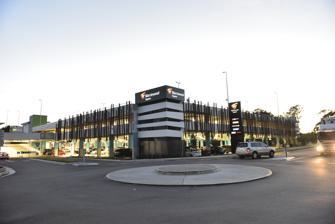
Building: Warriewood Square
Country: Australia
Year built: 1981
Shopping mall in New South Wales, Australia Warriewood Square Warriewood Square Location Warriewood, New South Wales , Australia Coordinates 33°41′45″S 151°17′44″E / 33.695827°S 151.295593°E / -33.695827; 151.295593 Address 12 Jacksons Rd, Warriewood NSW 2102 Opening date 1981 ; 44 years ago ( 1981 ) Management Vicinity Centres Owner Vicinity Centres (50%) ISPT (50%) No. of stores and services 111 No. of anchor tenants 4 Total retail floor area 30,277 m 2 (325,899 sq ft) No. of floors 1 Parking 1450 spaces Public transit access Warriewood Website www.warriewoodsquare.com.au/ Warriewood Square (previously known as Centro Warriewood ) is a shopping centre in the suburb of Warriewood in the Northern Beaches region of Sydney . Transport Warriewood Square has bus connections to the Sydney CBD and the Northern Beaches , as well as local surrounding suburbs. It is served by Keolis Downer Northern Beaches which includes the B-Line services. The majority of the bus service are located on Jacksons Road and Pittwater Road. There is no railway station at Warriewood; the nearest station is located at Chatswood . Warriewood Square also has a multi level car park with 1,450 spaces. History Warriewood Square opened in 1981 and included over 30 stores. The centre included a Kmart , Coles and Franklins . In March 1996, the centre was bought by Centro Properties Group and rebranded Centro Warriewood. In 1999 the centre was redeveloped and 55 new stores were added and new shaded parking was added. Franklins closed in 2001 and was replaced by Woolworths . It was renamed back to Warriewood Square on 8 November 2014. Recent development In 2015 Vicinity Centres began work on the $84 million redevelopment which extended Warriewood Square by 7,500m² and included a new multi-storey carpark. The redevelopment was completed on 23 June  2016 and consists of: Aldi Supermarket Two mini majors - Rebel Sport (then known as Amart Sports ) and Cotton On New look Kmart and an expanded Woolworths Around 35 new stores An additional 1400+ convenient parking spaces As a result, Warriewood Square is the second largest shopping centre on the Northern Beaches with Westfield Warringah Mall being the largest. Tenants Warriewood Square has 30,277m² of floor space. The major retailers include Kmart , Aldi , Coles , Woolworths , Cotton On , JB Hi-Fi and Rebel . References